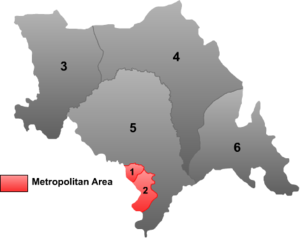
Siping / Administrative enheder
Kort over Siping
Siping er en by på præfekturniveau i provinsen Jilin i den nordlige del af Kina. Siping har et areal på 14,323 km², og en befolkning på 3.340.000 mennesker.